Followed (film)

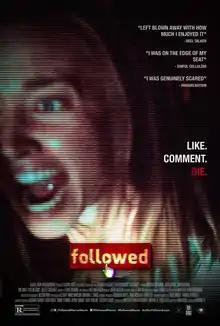
Theatrical release poster

Followed is a 2018 American supernatural horror film written by Todd Klick and directed by Antoine Le, in his feature directorial debut. The film is told almost entirely through a single screencast, in which a sequence of vlogs being watched on a website chronicle the events of the plot. It stars Matthew Solomon as DropTheMike, a controversial vlogger and social media celebrity, who is haunted by strange forces when he takes his weekly vlog to a reputedly cursed hotel in order to gain more subscribers. It stars John Savage, Sam Valentine, Tim Drier, Caitlin Grace and Kelsey Griswold, and is produced by Viscape Arts in association with Branded Pictures Entertainment.